Music of Wales

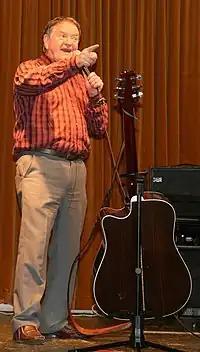
Dafydd Iwan, co-founder of the Sain record label

By the late 1970s, Wales, like its neighbours, had seen the beginning of a roots revival, the beginnings of which can be traced back to the 1960s folk singer-songwriter Dafydd Iwan. Iwan was instrumental in the creation of a modern Welsh folk scene, and is known for fiercely patriotic and nationalistic songs, as well as the foundation of the Sain record label. The Festival Interceltique de Lorient saw the formation of Ar Log, who spearheaded a revival of Welsh fiddling and harp-playing, and continued recording into the 21st century. A Welsh session band, following in the footsteps of their Irish counterparts Planxty, Cilmeri recorded two albums with a uniquely Welsh feel. Welsh folk rock includes a number of bands, such as Moniars, Gwerinos, The Bluehorses, Bob Delyn a'r Ebillion and Taran.